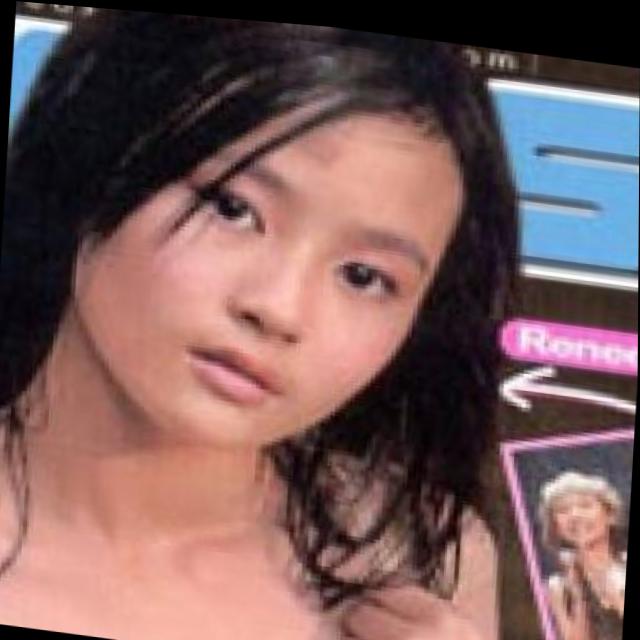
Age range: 13-20